He Zehui

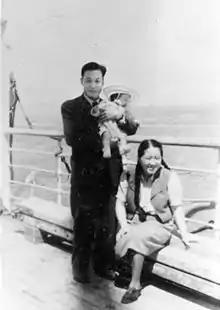
Qian Sanqiang, their daughter, and He Zehui on their return to China in 1948

In September 1945, after British–French scientific relations had resumed, Sanqiang presented Zehui's results, which included the very first picture of a positron–electron scatter, at the British–French Conference on Cosmic Rays in Bristol. A report of the findings was highlighted in the volume 156 of "Nature" in November of that year. Zehui married Sanqiang in Paris in the spring of 1946, and joined him under the supervision of Irène Joliot-Curie and Frédéric Joliot-Curie in the Nuclear Chemistry Laboratory of the Collège de France and the Curie Laboratory of the Institut du Radium. She continued her previous research on positron–electron collisions. Together with her husband, she proved and explained the mechanism of ternary fission, and made the first observation of quaternary fission in the uranium nucleus in November 1946. She departed for China with her husband and baby daughter in May 1948.